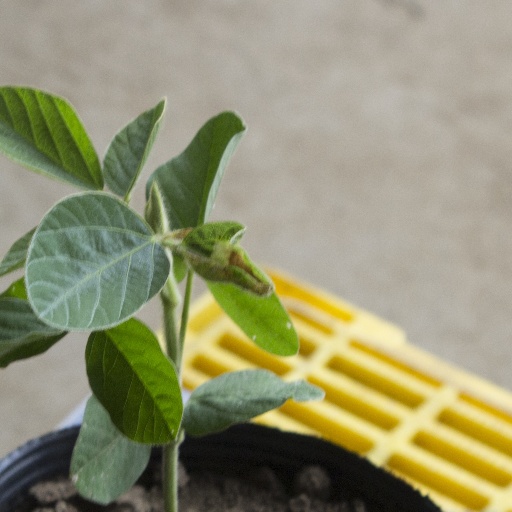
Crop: soybean